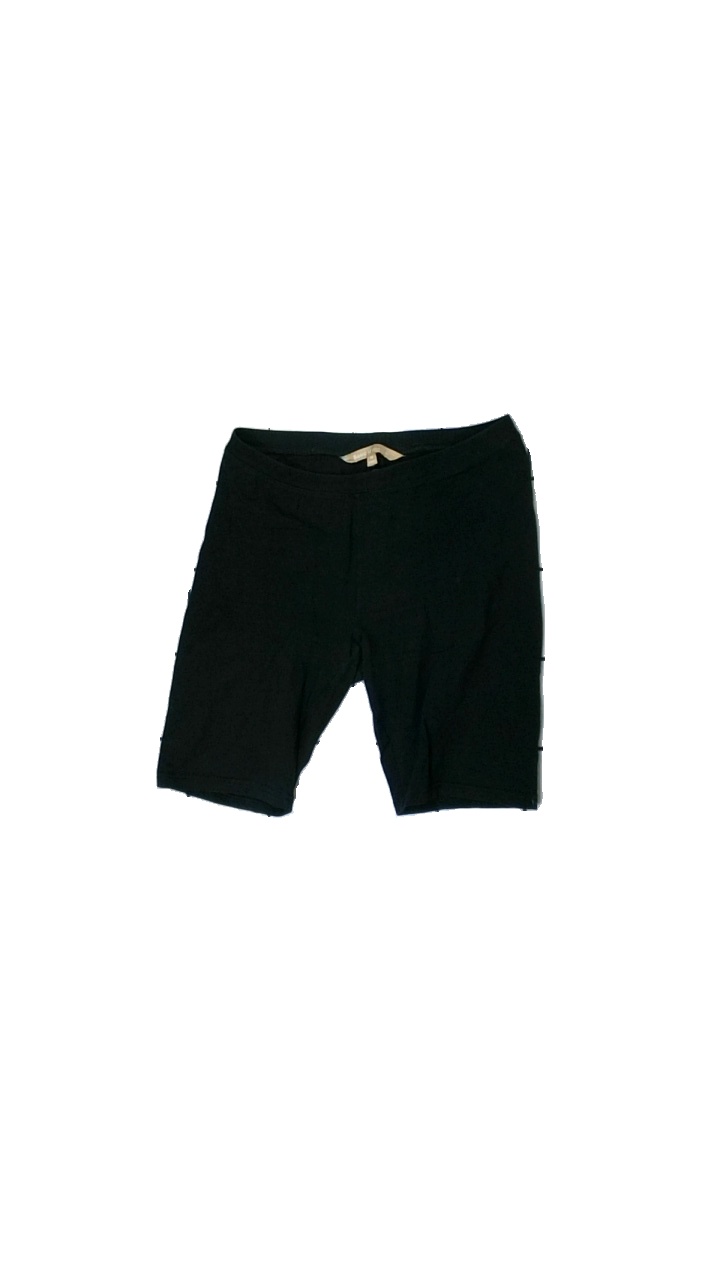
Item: Trousers (Ladies)
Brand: Basic U
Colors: Black
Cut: Regular
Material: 100% cotton
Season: Summer
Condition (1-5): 4
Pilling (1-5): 5
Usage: Recycle
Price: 50-100